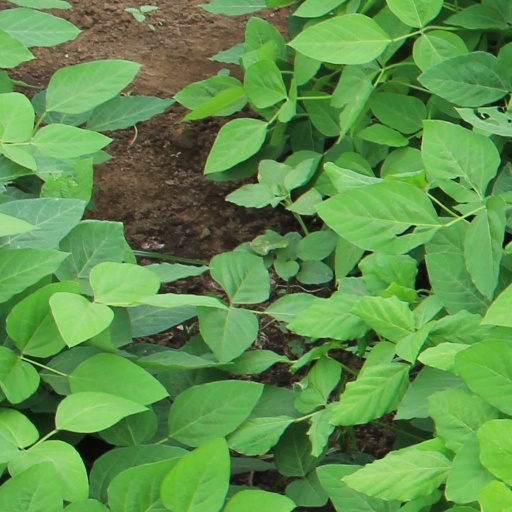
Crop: soybean